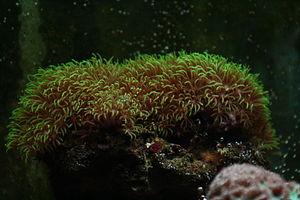
Les Alcyonacea sont un ordre d'anthozoaires, qui regroupe des coraux mous ou durs, qui n'ont pas besoin de lumière pour leur croissance.
Les gorgones, parfois appelés coraux cornés ou coraux écorce, sont un ordre probablement paraphylétique de coraux, vivant sous forme de polypes coloniaux sessiles. L'ordre compte environ 1 200 espèces, qui se rencontrent dans toutes les mers tropicales et subtropicales. Ces coraux ne cultivent pas de zooxanthelles, et n'ont donc pas besoin de soleil pour croître.